Orthoflavivirus

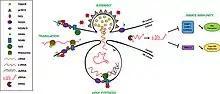
Different fates of viral RNA of orthoflaviviruses and formation of sfRNA

Subgenomic orthoflavivirus RNA (sfRNA) is an extension of the 3' UTR and has been demonstrated to play a role in flavivirus replication and pathogenesis. sfRNA is produced by incomplete degradation of genomic viral RNA by the host cells 5'-3' exoribonuclease 1 (XRN1). As the XRN1 degrades viral RNA, it stalls at stemloops formed by the secondary structure of the 5' and 3' UTR. This pause results in an undigested fragment of genome RNA known as sfRNA. sfRNA influences the life cycle of the flavivirus in a concentration dependent manner. Accumulation of sfRNA causes (1) antagonization of the cell's innate immune response, thus decreasing host defense against the virus (2) inhibition of XRN1 and Dicer activity to modify RNAi pathways that destroy viral RNA (3) modification of the viral replication complex to increase viral reproduction. Overall, sfRNA is implied in multiple pathways that compromise host defenses and promote infection by orthoflaviviruses.